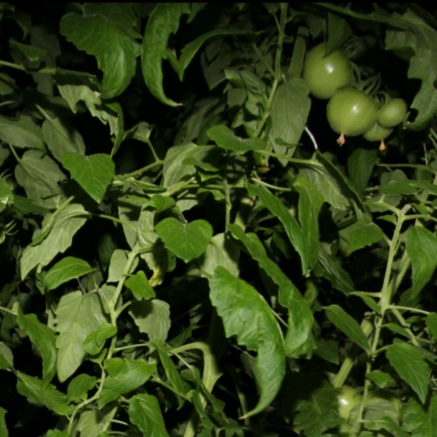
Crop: tomato